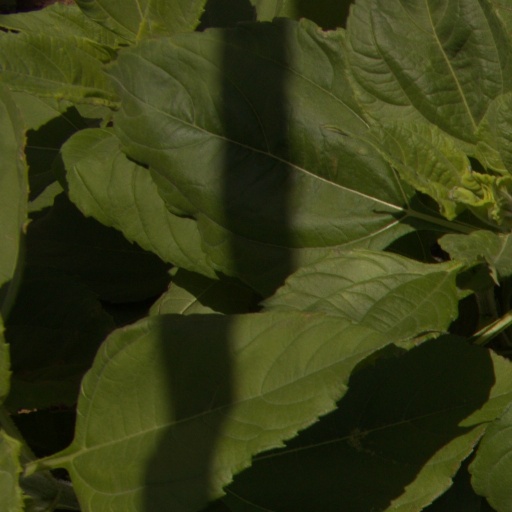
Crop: Jerusalem artichoke